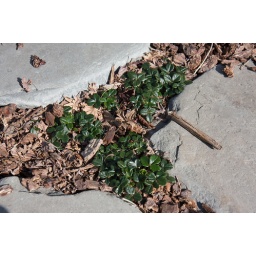
In a more part-shade/part-sun area, we planted some beach strawberry (fragaria chiloensis) in between the stones in the walk.